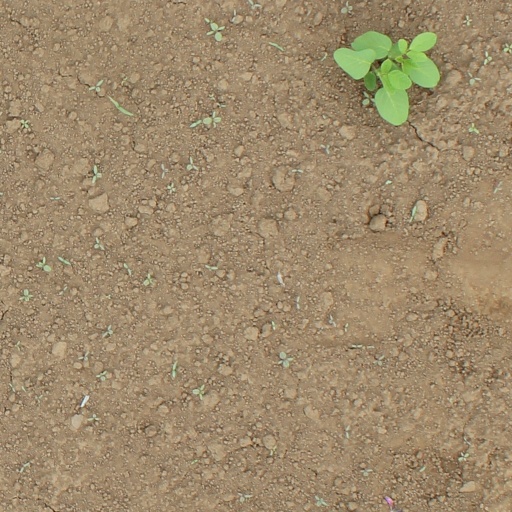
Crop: soybean